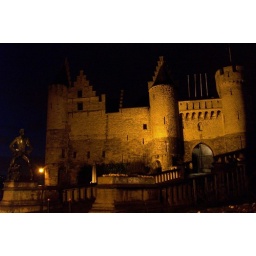
The oldest building in Antwerp is an 800-year old castle known as 'The Steen' (stone in English).